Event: Nepal Earthquake
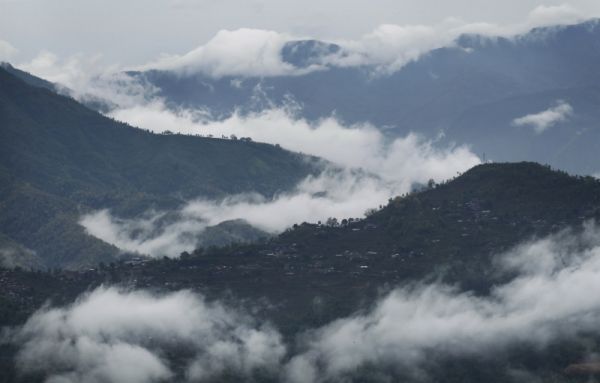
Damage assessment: no_damage